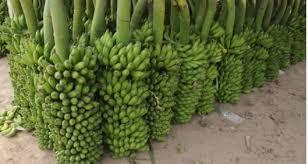
Mikungu hii ndizi yenye rangi ya kijani, imepangwa kwa utaratibu mkubwa sakafuni, ili wenyewe waweze kupata pesa baada ya kuuzia wateja, na kimu mahitaji yao ya kila siku na kuendelea na maisha yao vizuri.